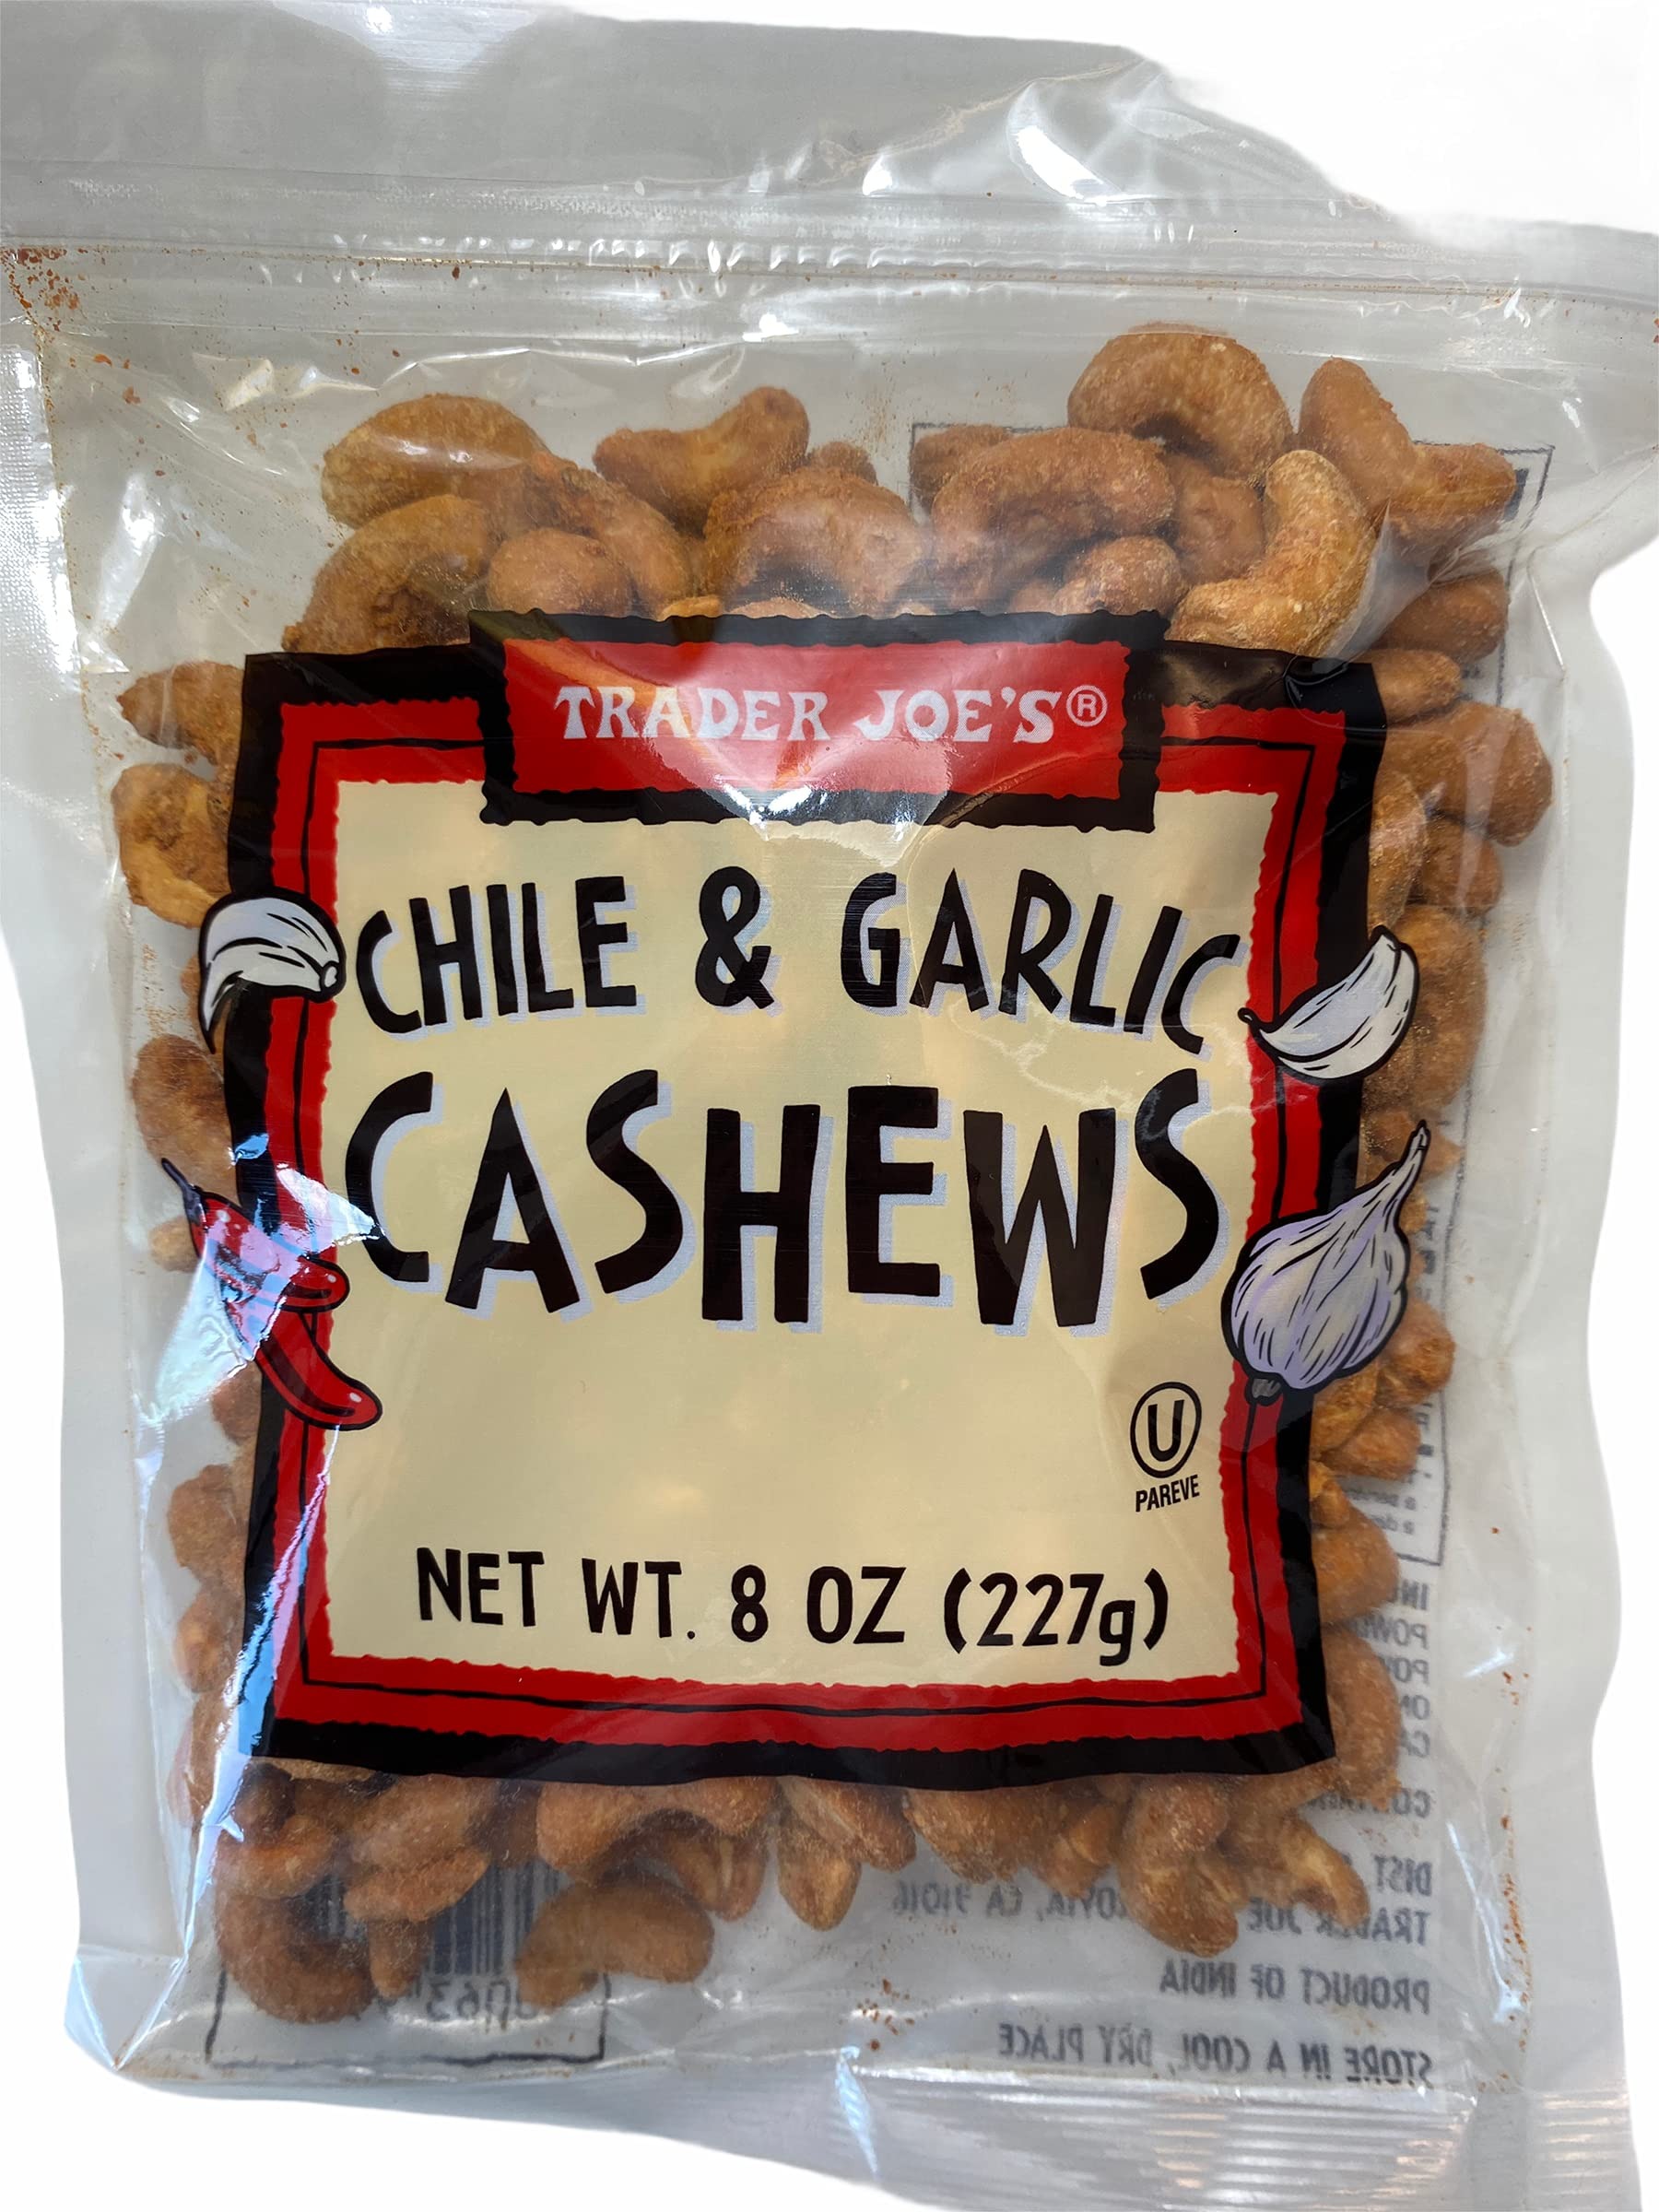
Item Name: Trader Joe's Chile & Garlic Cashew, 8 oz
Value: 8.0
Unit: Ounce

Price: 14.99